François Coillard

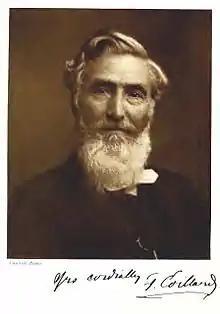

François Coillard (17 July 1834 in Asnières-les-Bourges, Cher, France – 27 May 1904 in Lealui, Barotseland, Northern Rhodesia) was a French missionary who worked for the Paris Evangelical Missionary Society in southern Africa.